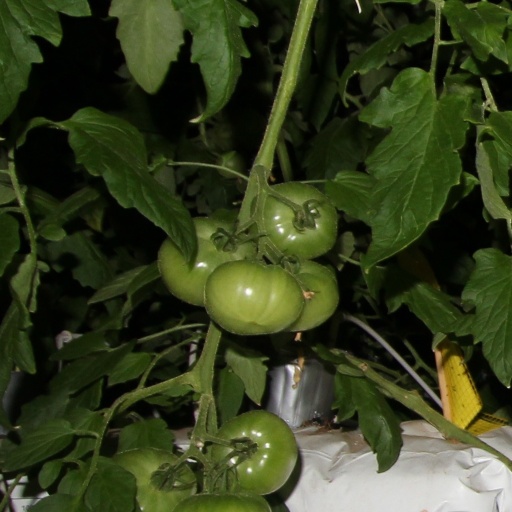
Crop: tomato